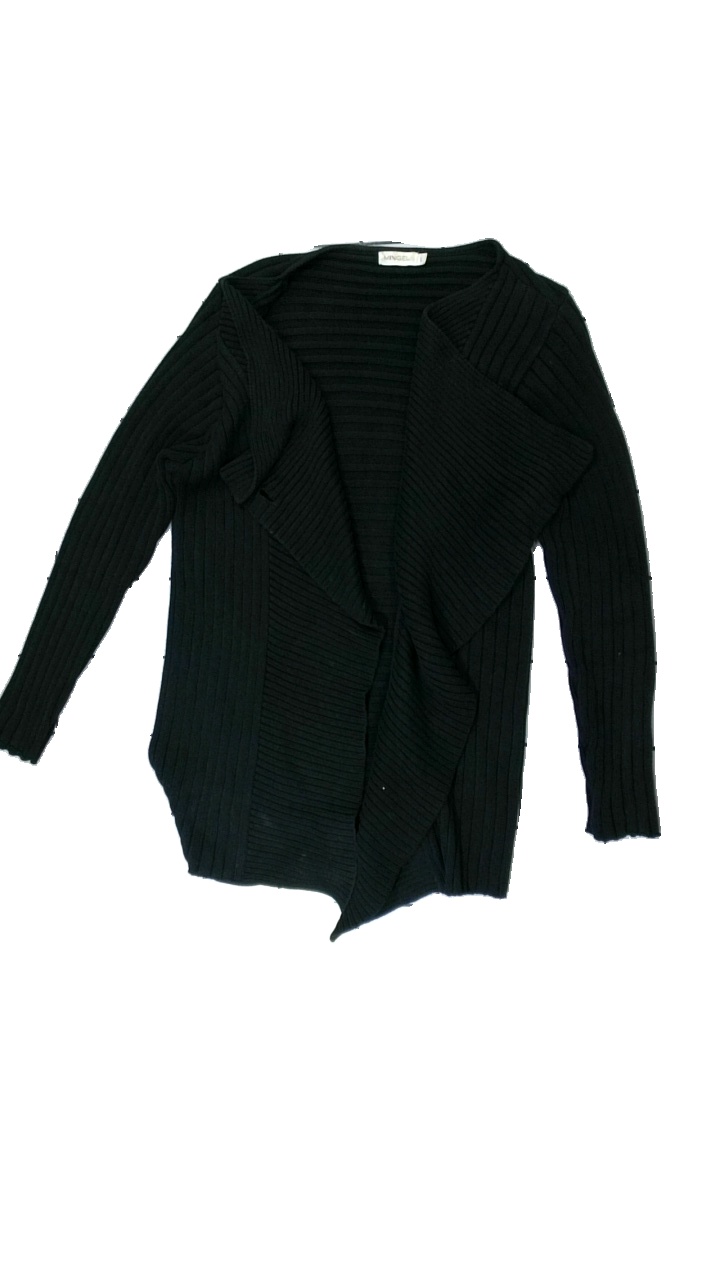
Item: Cardigan (Ladies)
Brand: Mingel
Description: Black cardigan
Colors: Black
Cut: Regular
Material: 100% Cotton
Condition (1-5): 2
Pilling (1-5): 5
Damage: small stains
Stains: Minor
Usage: Recycle
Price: <50